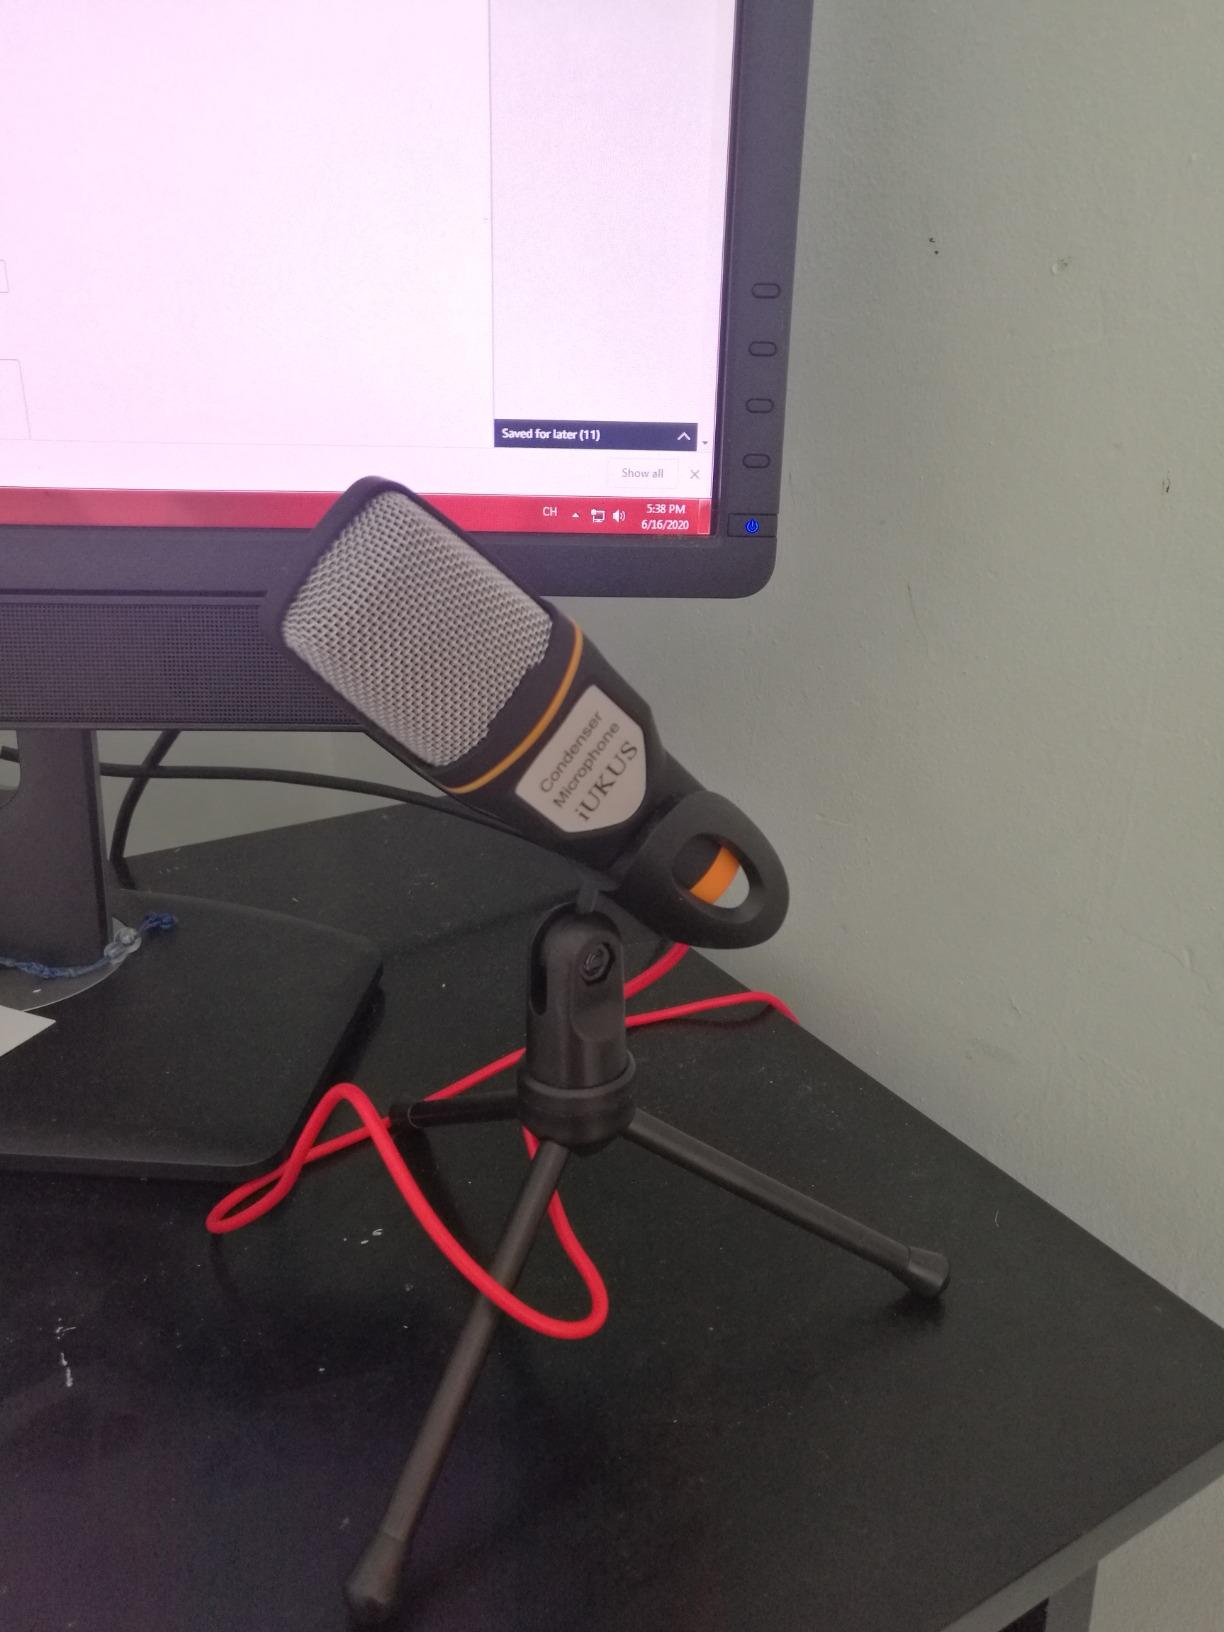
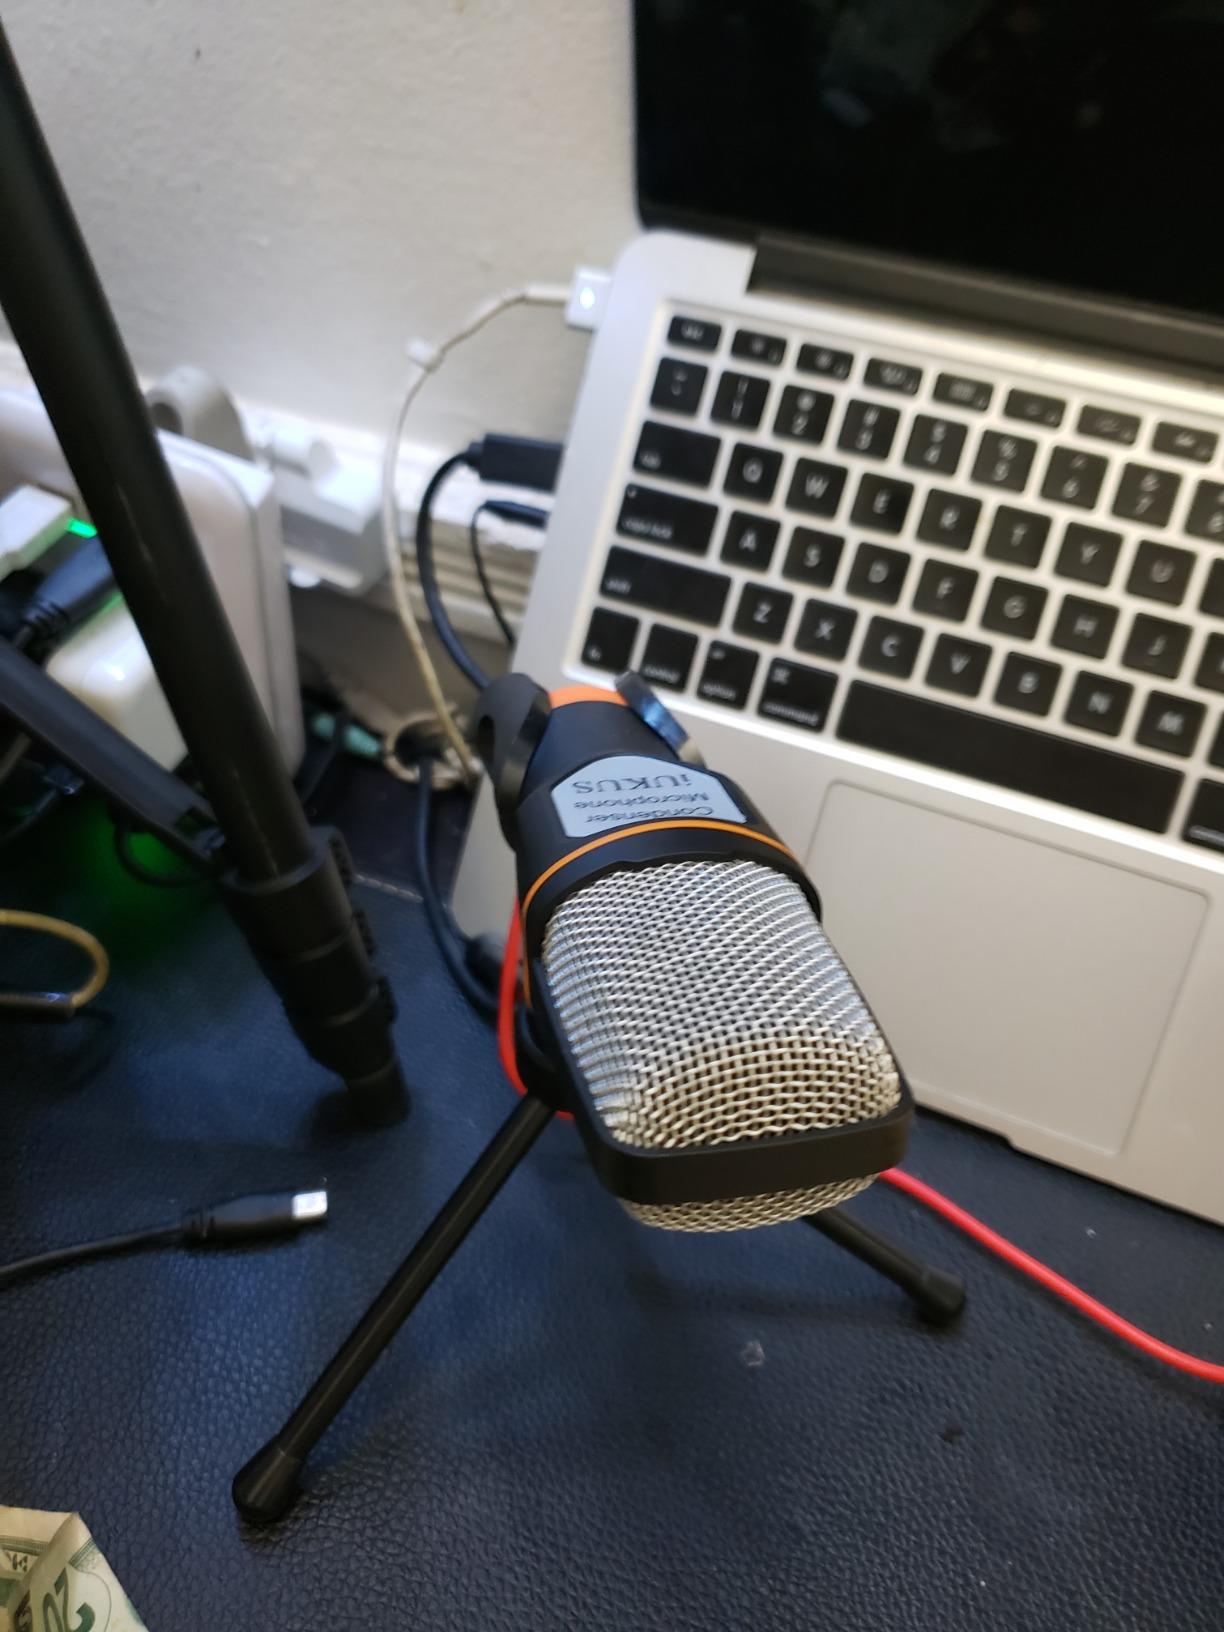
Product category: microphone
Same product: yes